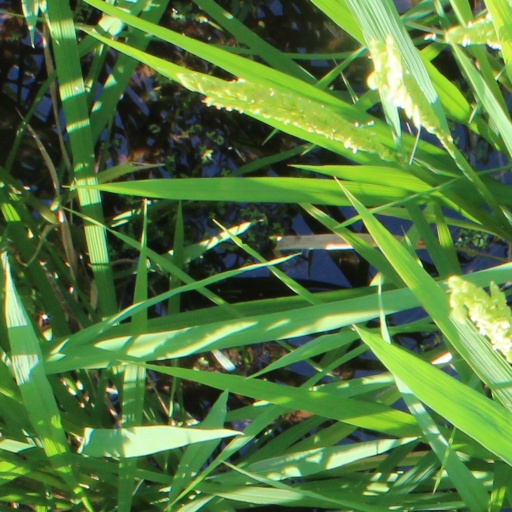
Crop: rice